Yanco Agricultural High School

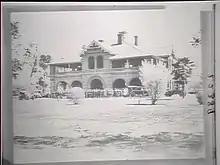
Sir Samuel McCaughey's residence, pictured in 1939, that now forms part of the school's facilities.

Sir Samuel McCaughey was born at Tullyneuh, near Ballymena in Ireland on 1 July 1835. He was the eldest son of Francis and Eliza (née Wilson) McCaughey. His father was a farmer and merchant and once he finished school he joined his father's linen business, where he learnt accounting and office management, while also working on the farm. His uncle Charles Wilson convinced him to immigrate to Australia and he arrived in Melbourne in April 1856 to work on one of the properties (Kewell) owned by his other uncles John and Samuel (the Wilson Brothers) near Horsham. Starting as a general station hand he was appointed overseer two years later where he thrived due to his thrift, genial Irish humour, and kindness.